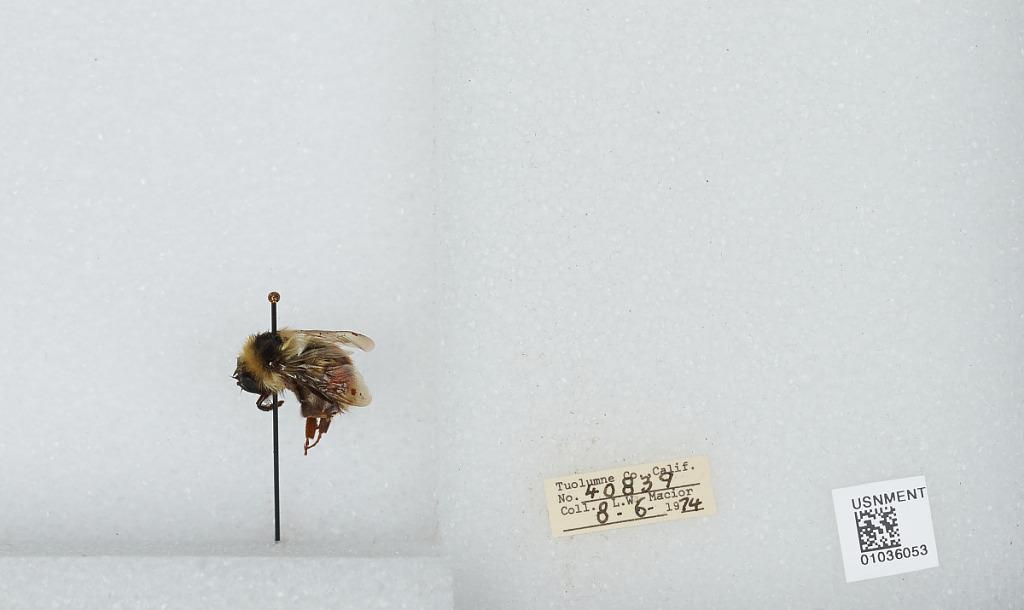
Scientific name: Bombus (Cullumanobombus) rufocinctus Cresson
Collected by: L. Macior
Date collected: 1974-8-6
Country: United States
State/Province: California
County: Tuolumne
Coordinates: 38.02, -119.93